Abdullah of Saudi Arabia

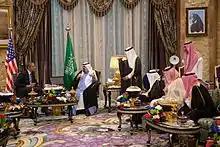
Barack Obama meets with Abdullah

In July 2012, Saudi Arabia announced that it would allow its women athletes to compete in the Olympics for the first time and that the country's Olympic Committee would "oversee participation of women athletes who can qualify". The decision ended speculation that the entire Saudi team might have been disqualified on grounds of gender discrimination. The public participation of women in sport was still fiercely opposed by many Saudi religious conservatives. There had been almost no public tradition of women participating in sport in the country. Saudi officials said that, if successful in qualifying, female competitors would be dressed "to preserve their dignity". On 11 January 2013, Abdullah appointed thirty women to the Consultative Assembly or Shura Council and modified the related law to mandate that no less than 20 percent of 150 members would be women.